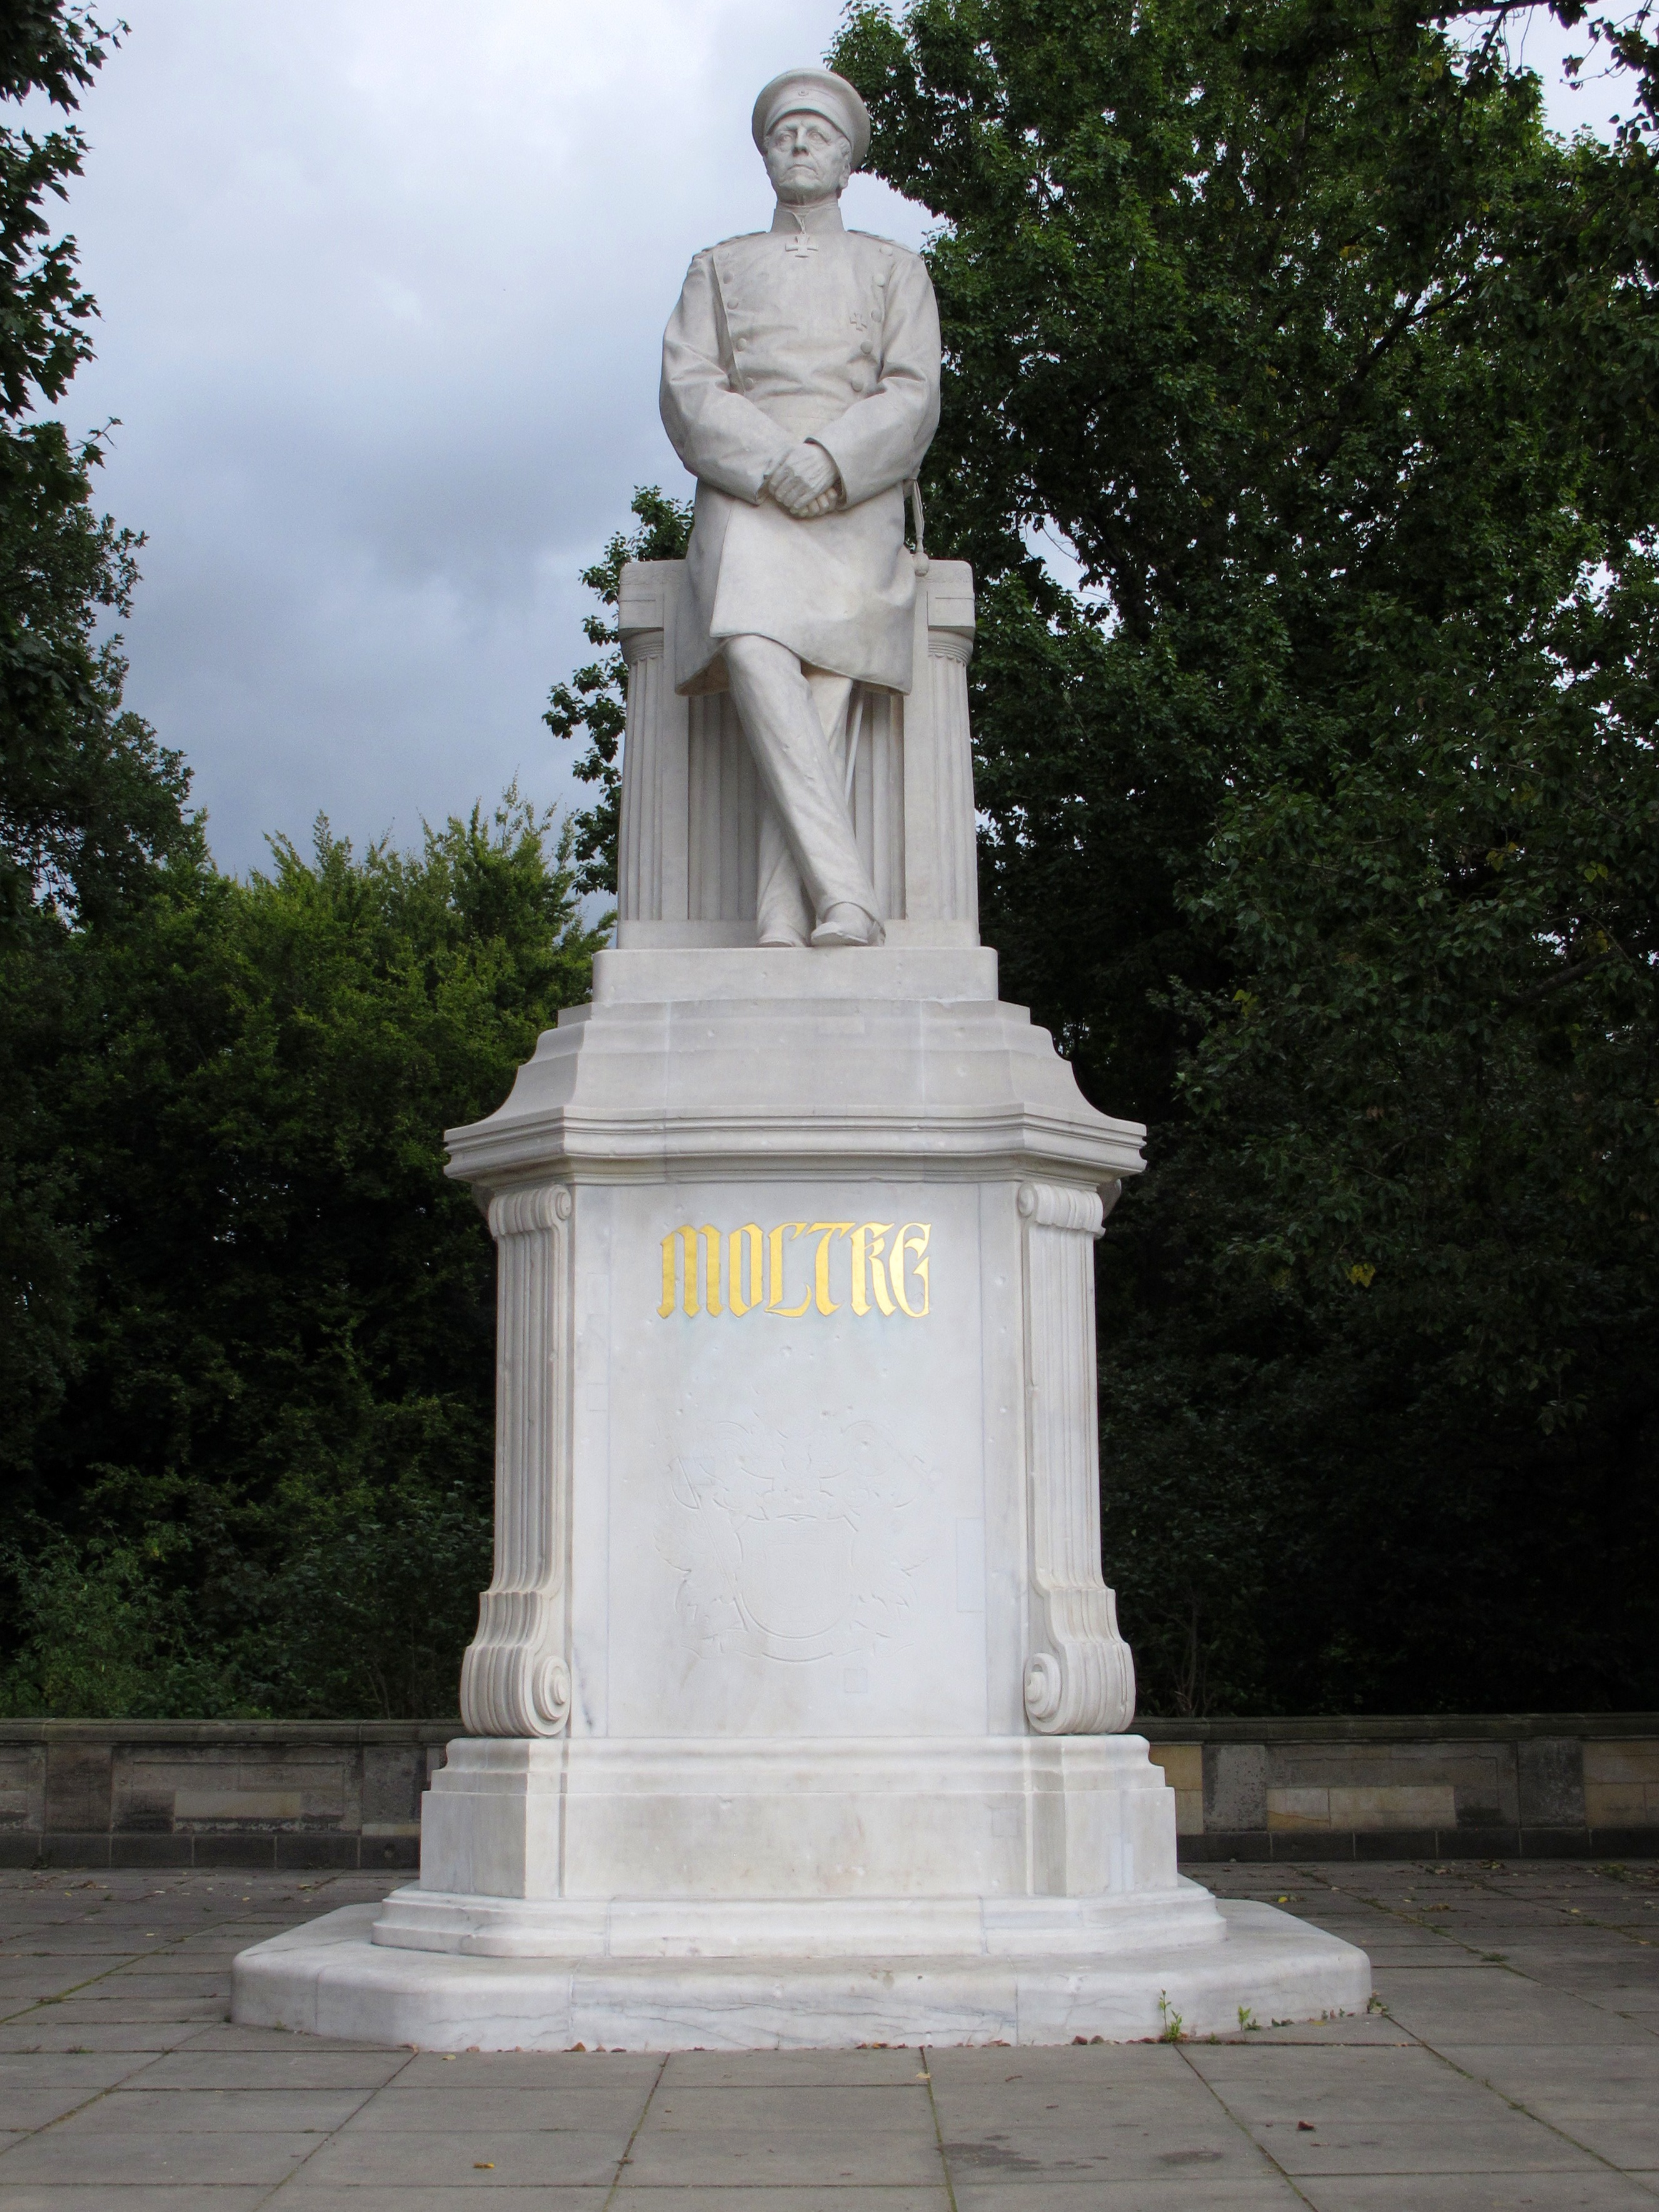
monument, statue, landmark, sightseeing, artwork, sculpture, capital, memorial, art, berlin, moltke